In Cold Blood (film)

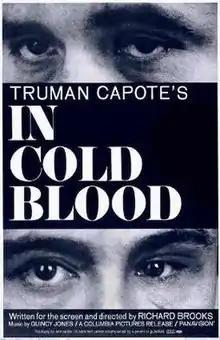
Theatrical release poster

In Cold Blood is a 1967 American black-and-white neo-noir crime film written, produced and directed by Richard Brooks, based on Truman Capote's 1966 nonfiction novel. It stars Robert Blake as Perry Smith and Scott Wilson as Richard "Dick" Hickock, two men who murder a family of four in Holcomb, Kansas. Although the film is in parts faithful to the book, Brooks made some slight alterations, including the inclusion of a fictional character, "The Reporter" (played by Paul Stewart). The film was shot on location at sites where Smith and Hickock's crimes occurred, including the real Clutter home where they robbed and murdered four members of the family. The film was nominated for four Academy Awards: Best Director, Best Original Score, Best Cinematography, and Best Adapted Screenplay. In 2008, "In Cold Blood" was selected for preservation in the United States National Film Registry by the Library of Congress as being "culturally, historically, or aesthetically significant".